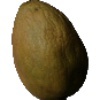
Label: Papaya 1